Answer in natural language. Considering the relative positions, where is DeskLamp (highlighted by a red box) with respect to Doorway (highlighted by a blue box)? Choose between the following options: left or right
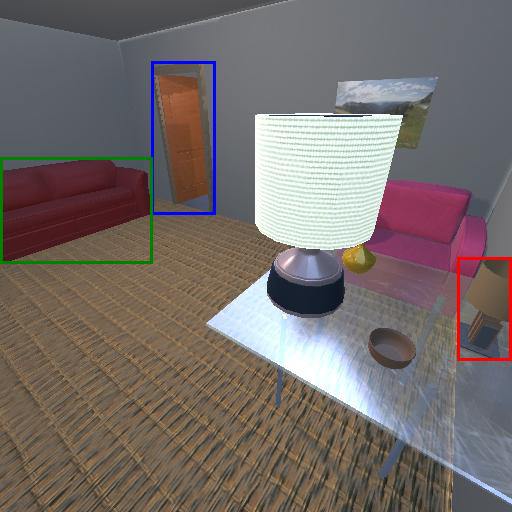
<answer>right</answer>